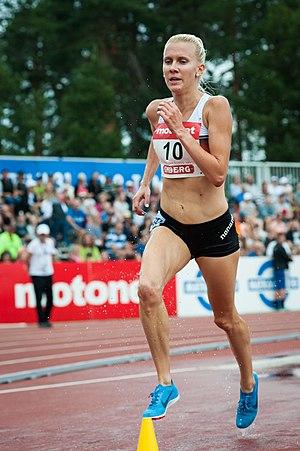
Sandra Eriksson est une athlète finlandaise spécialiste du 3 000 m steeple. Elle détient le record de Finlande du mile en 4 min 30 s 91, réalisés en salle au Golden Galan à Stockholm et du 3 000 m steeple avec 9 min 24 s 70 lors du Sainsbury's Glasgow Grand Prix réalisés le 12 juillet 2014.